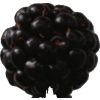
Label: blackberry